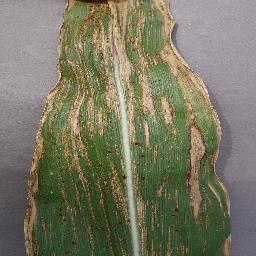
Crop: corn
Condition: (maize)_cercospora_spot_gray_spot